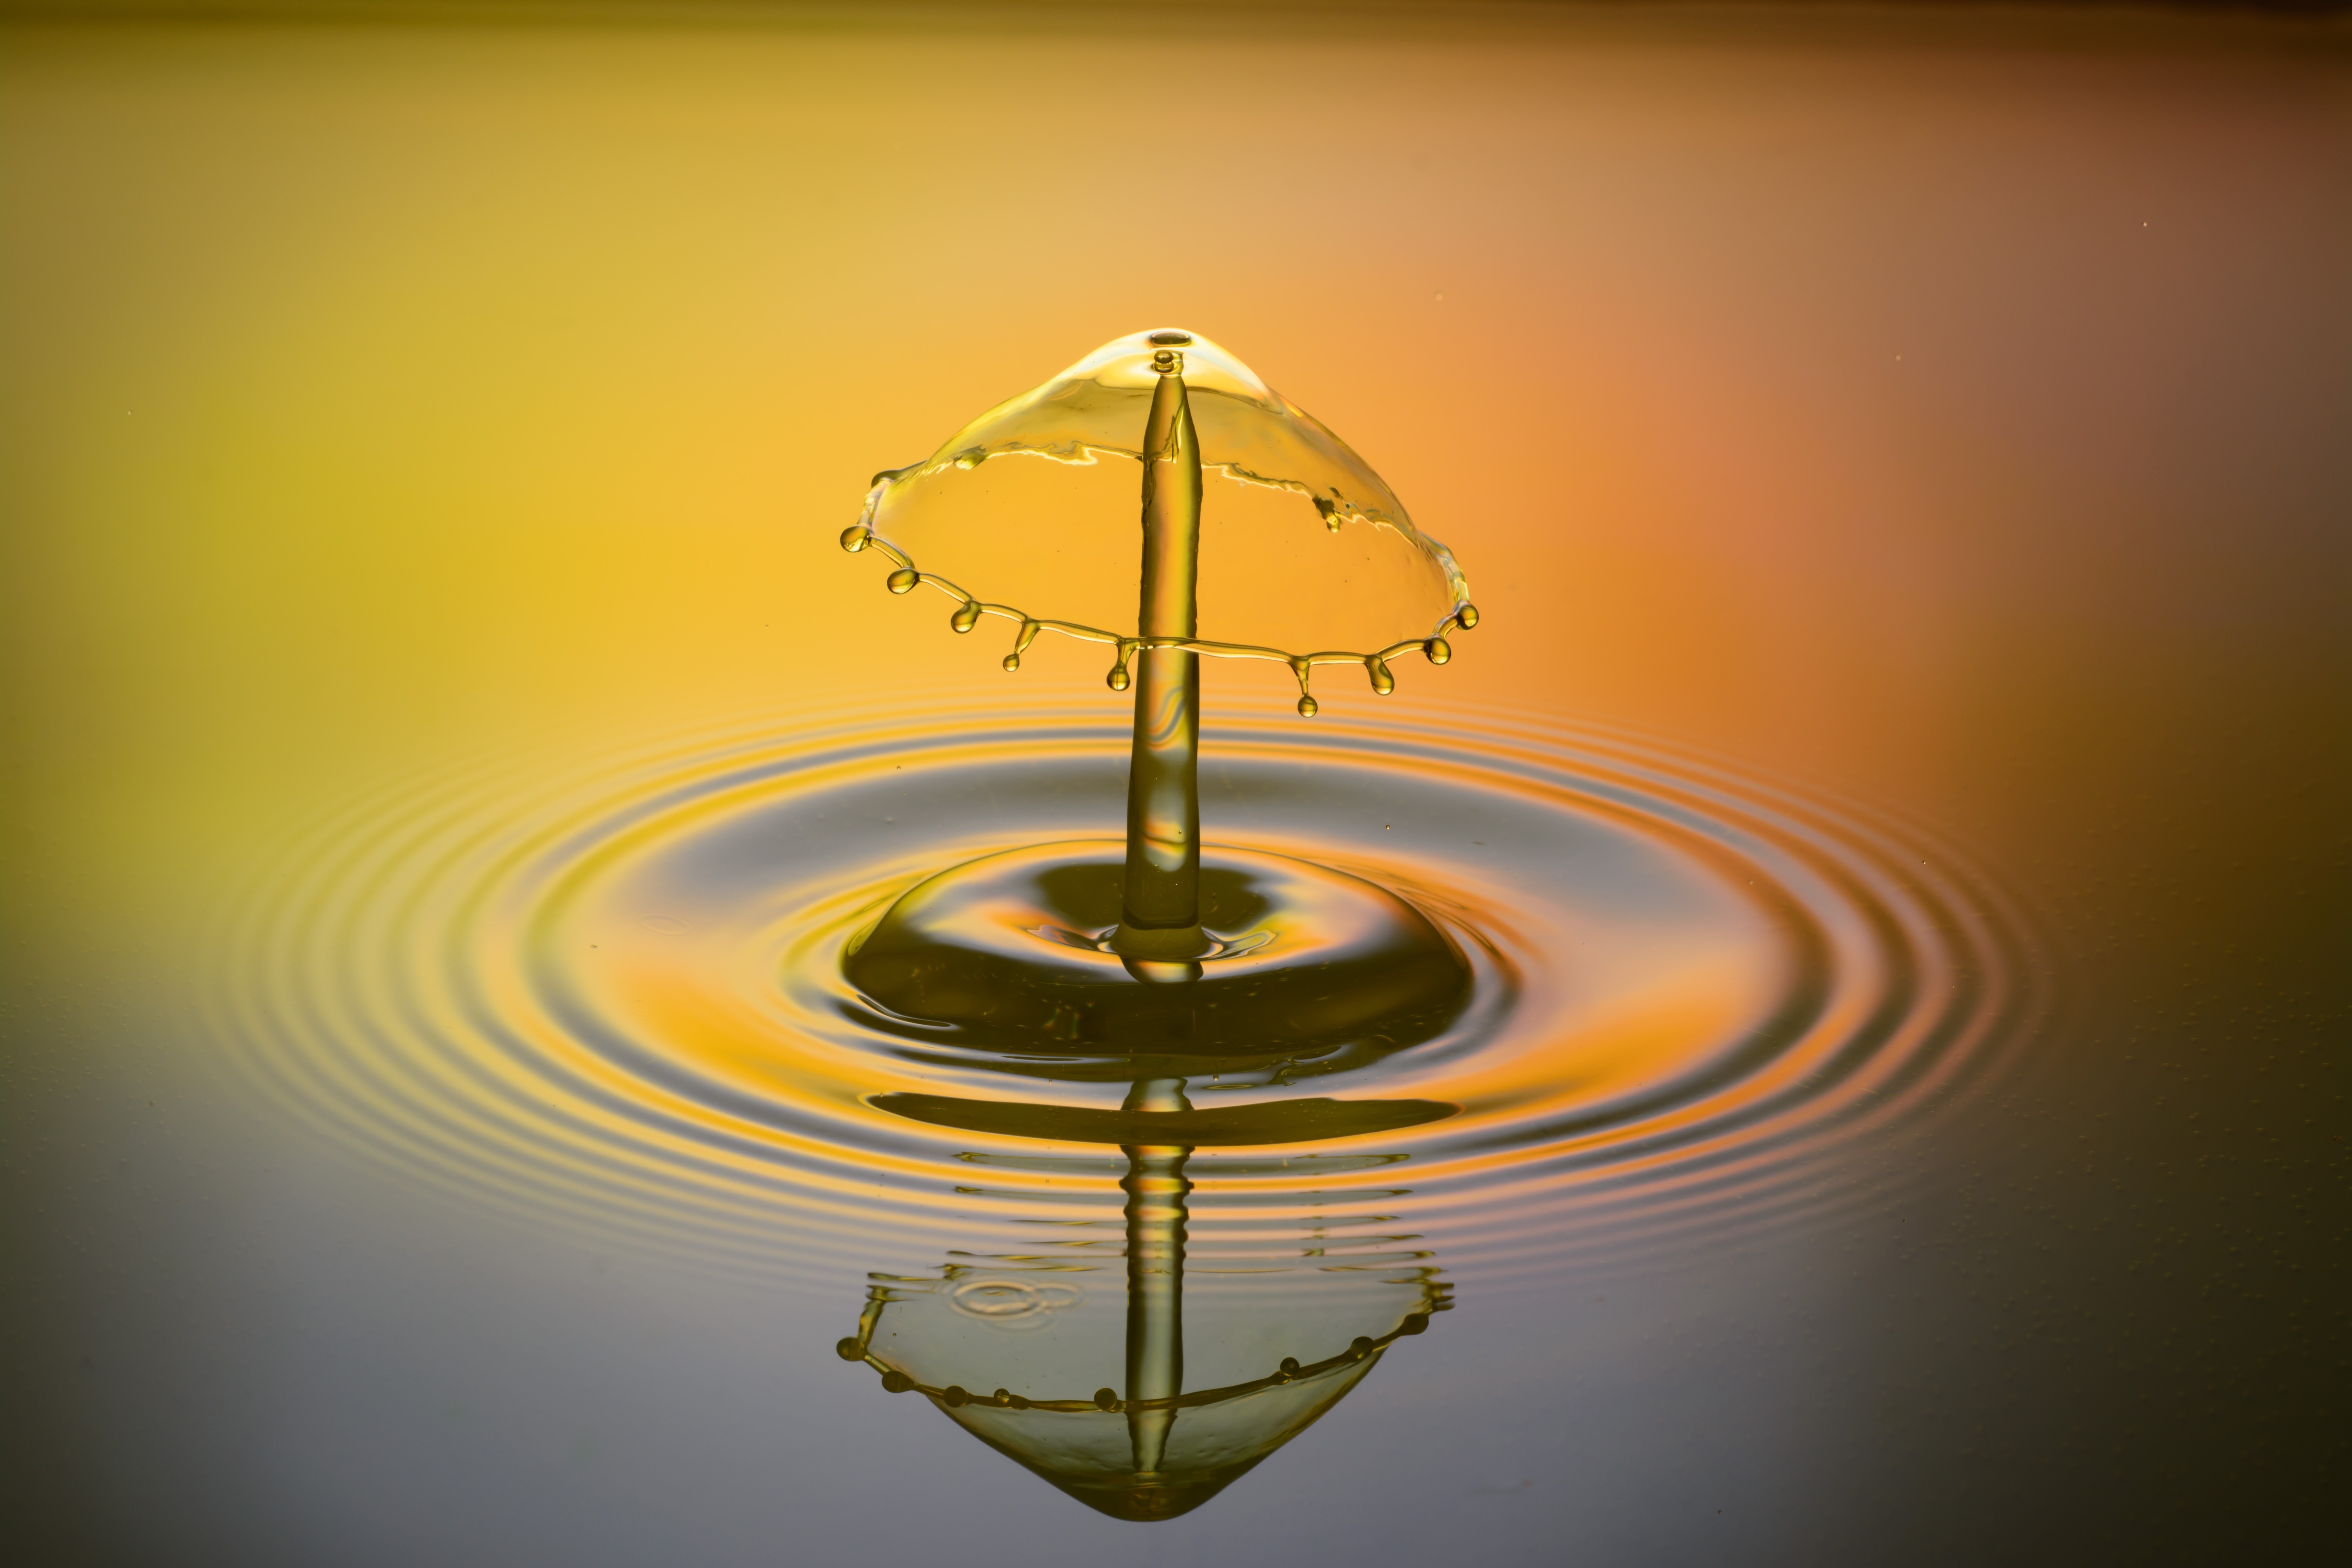
water, drop, liquid, light, glass, orange, green, reflection, spray, street light, yellow, lighting, drip, circle, symmetry, light fixture, drop of water, macro photography, high speed, incandescent light bulb